Bound and Gagged (serial)

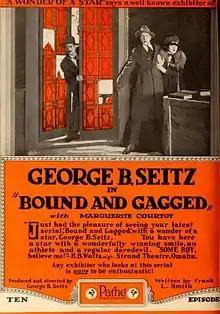
Advertisement

Bound and Gagged is a 1919 American silent film serial produced by George B. Seitz Productions and distributed by Pathé. It was a spoof of the clichéd melodramatic serials of the era.